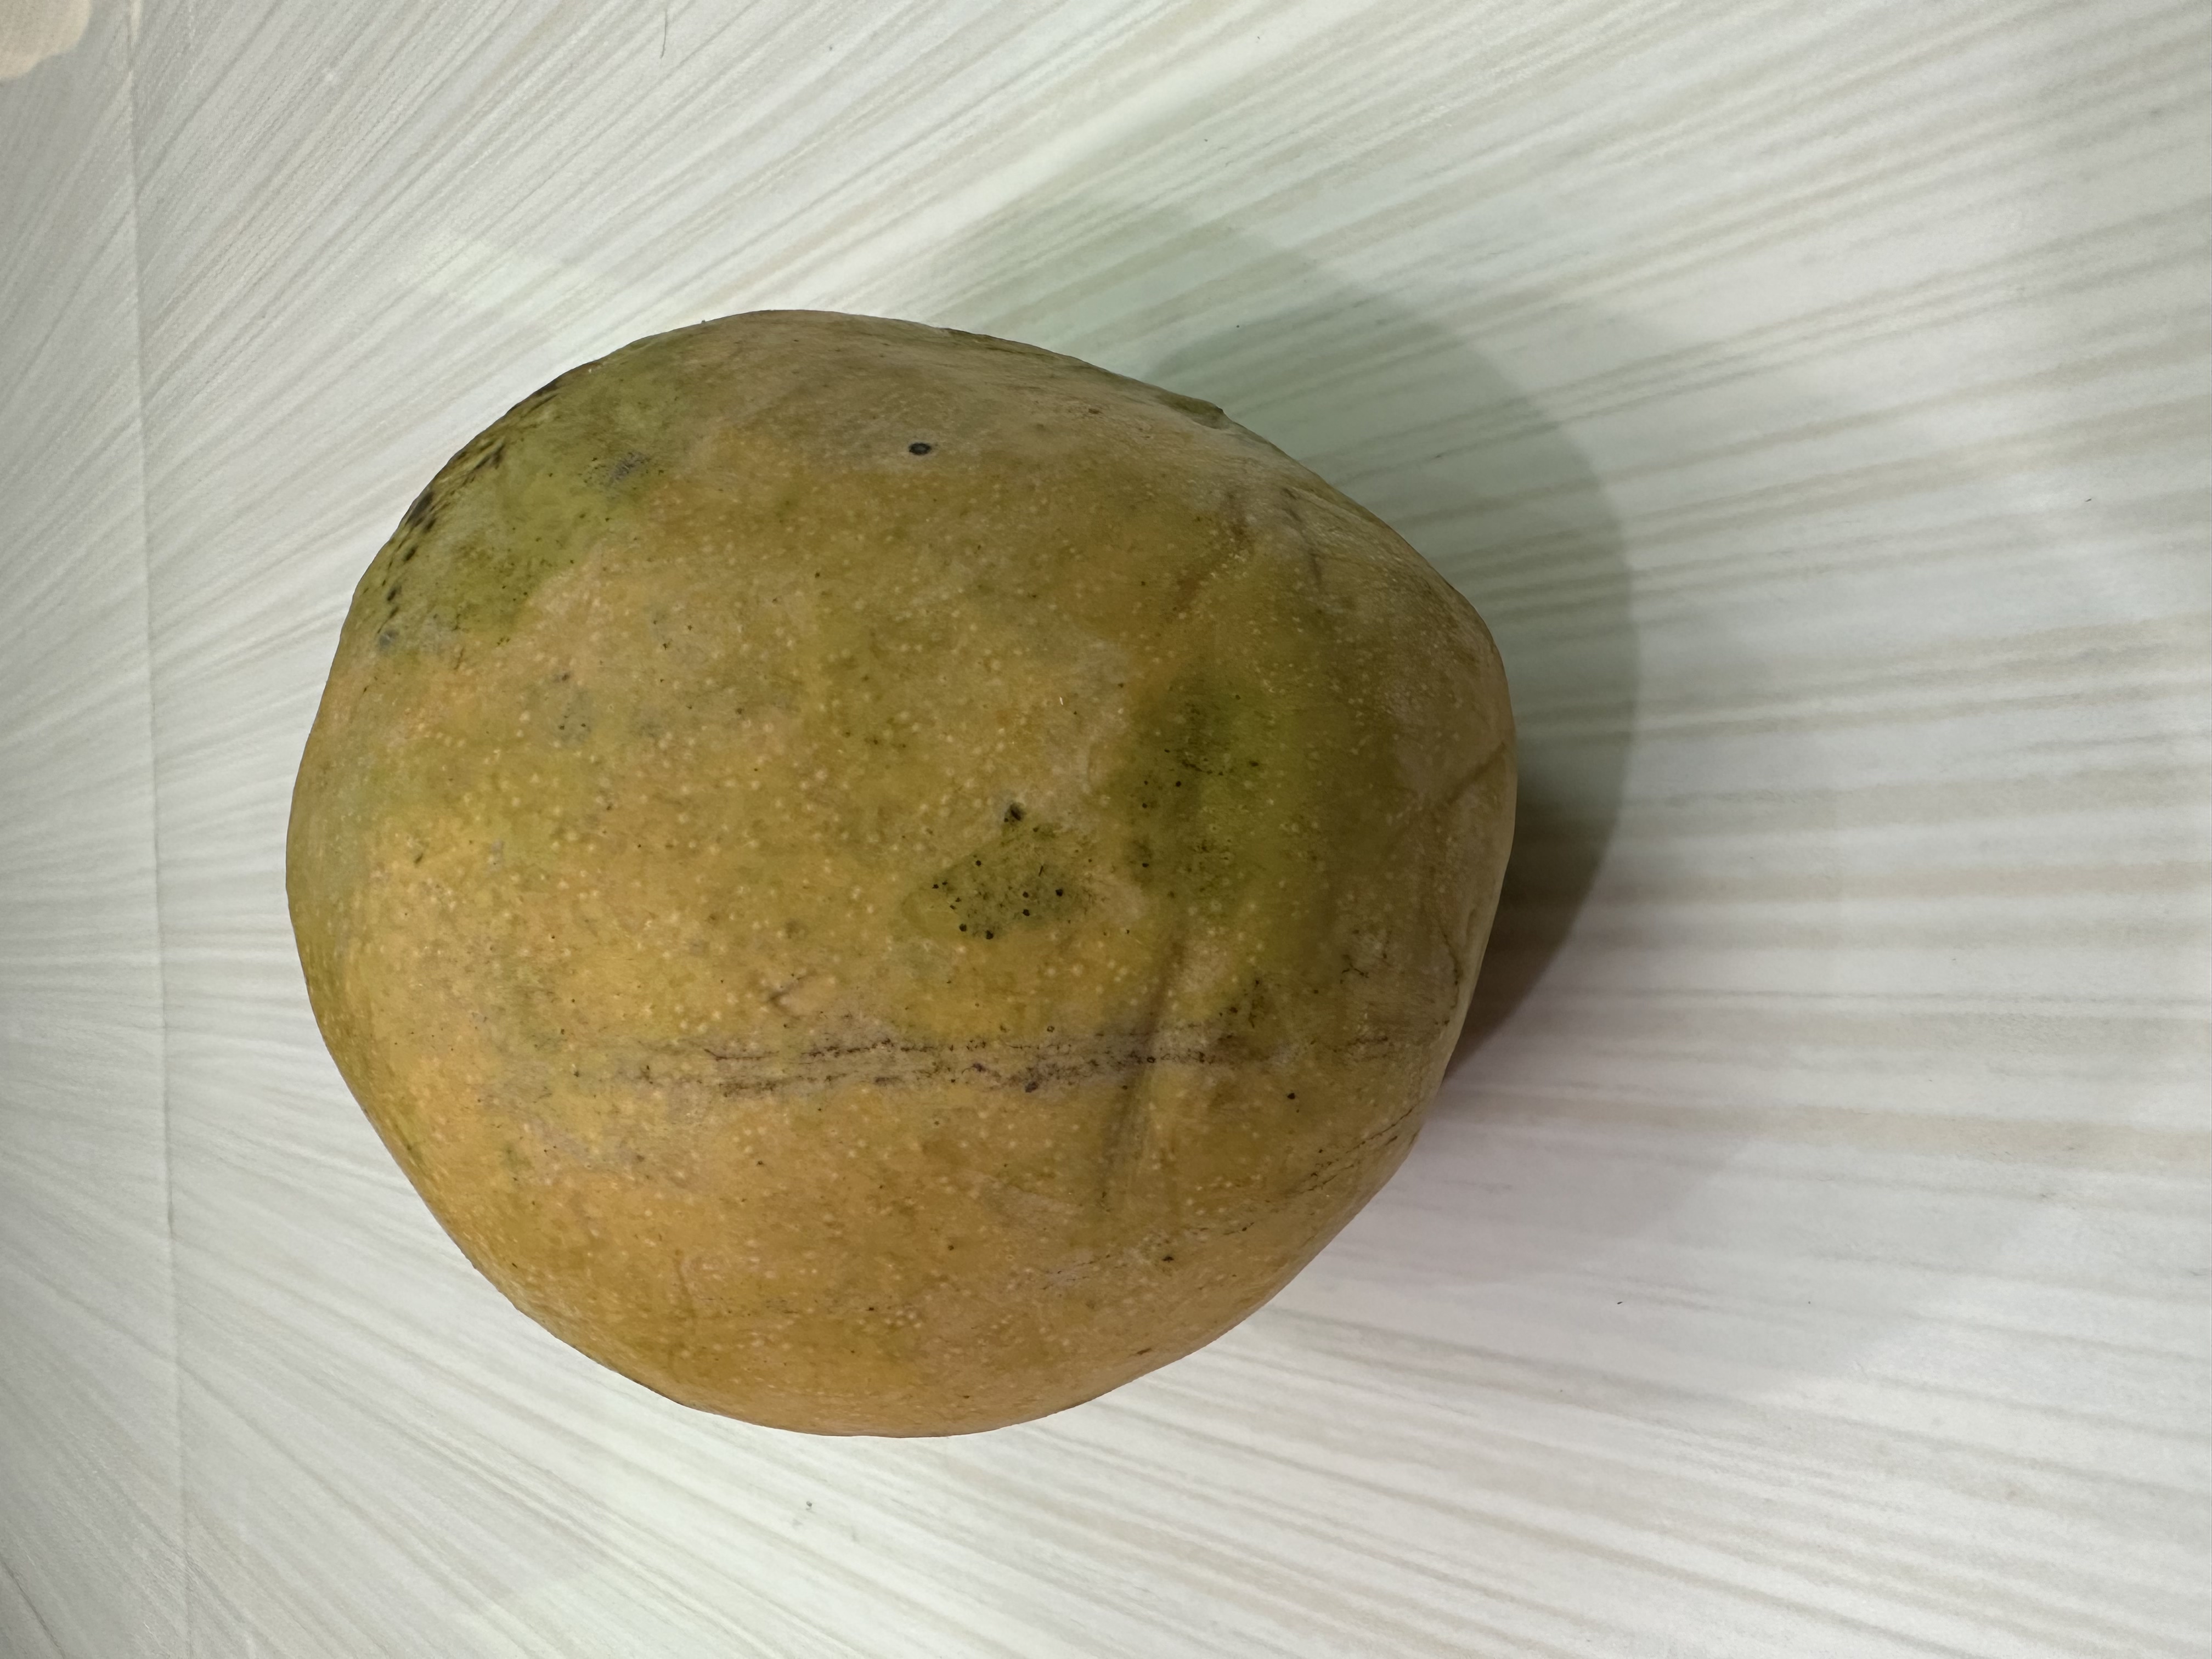
Mango variety: Bari-4